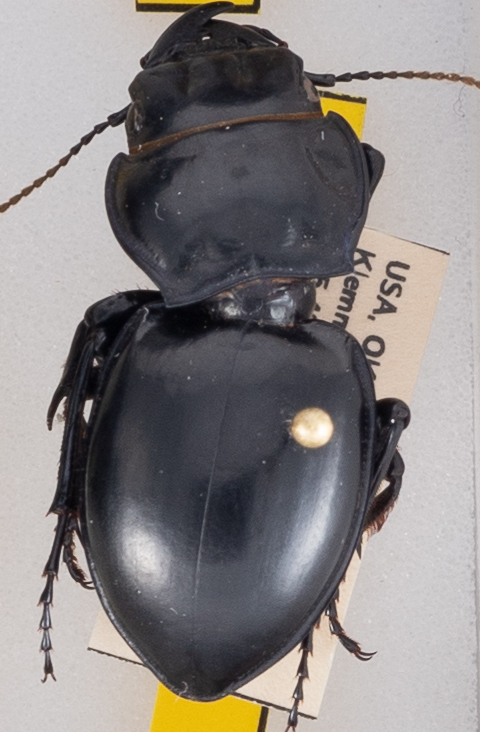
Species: Pasimachus californicus
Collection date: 2022-10-05
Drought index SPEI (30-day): -1.69
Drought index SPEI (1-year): -2.09
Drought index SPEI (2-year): -1.13